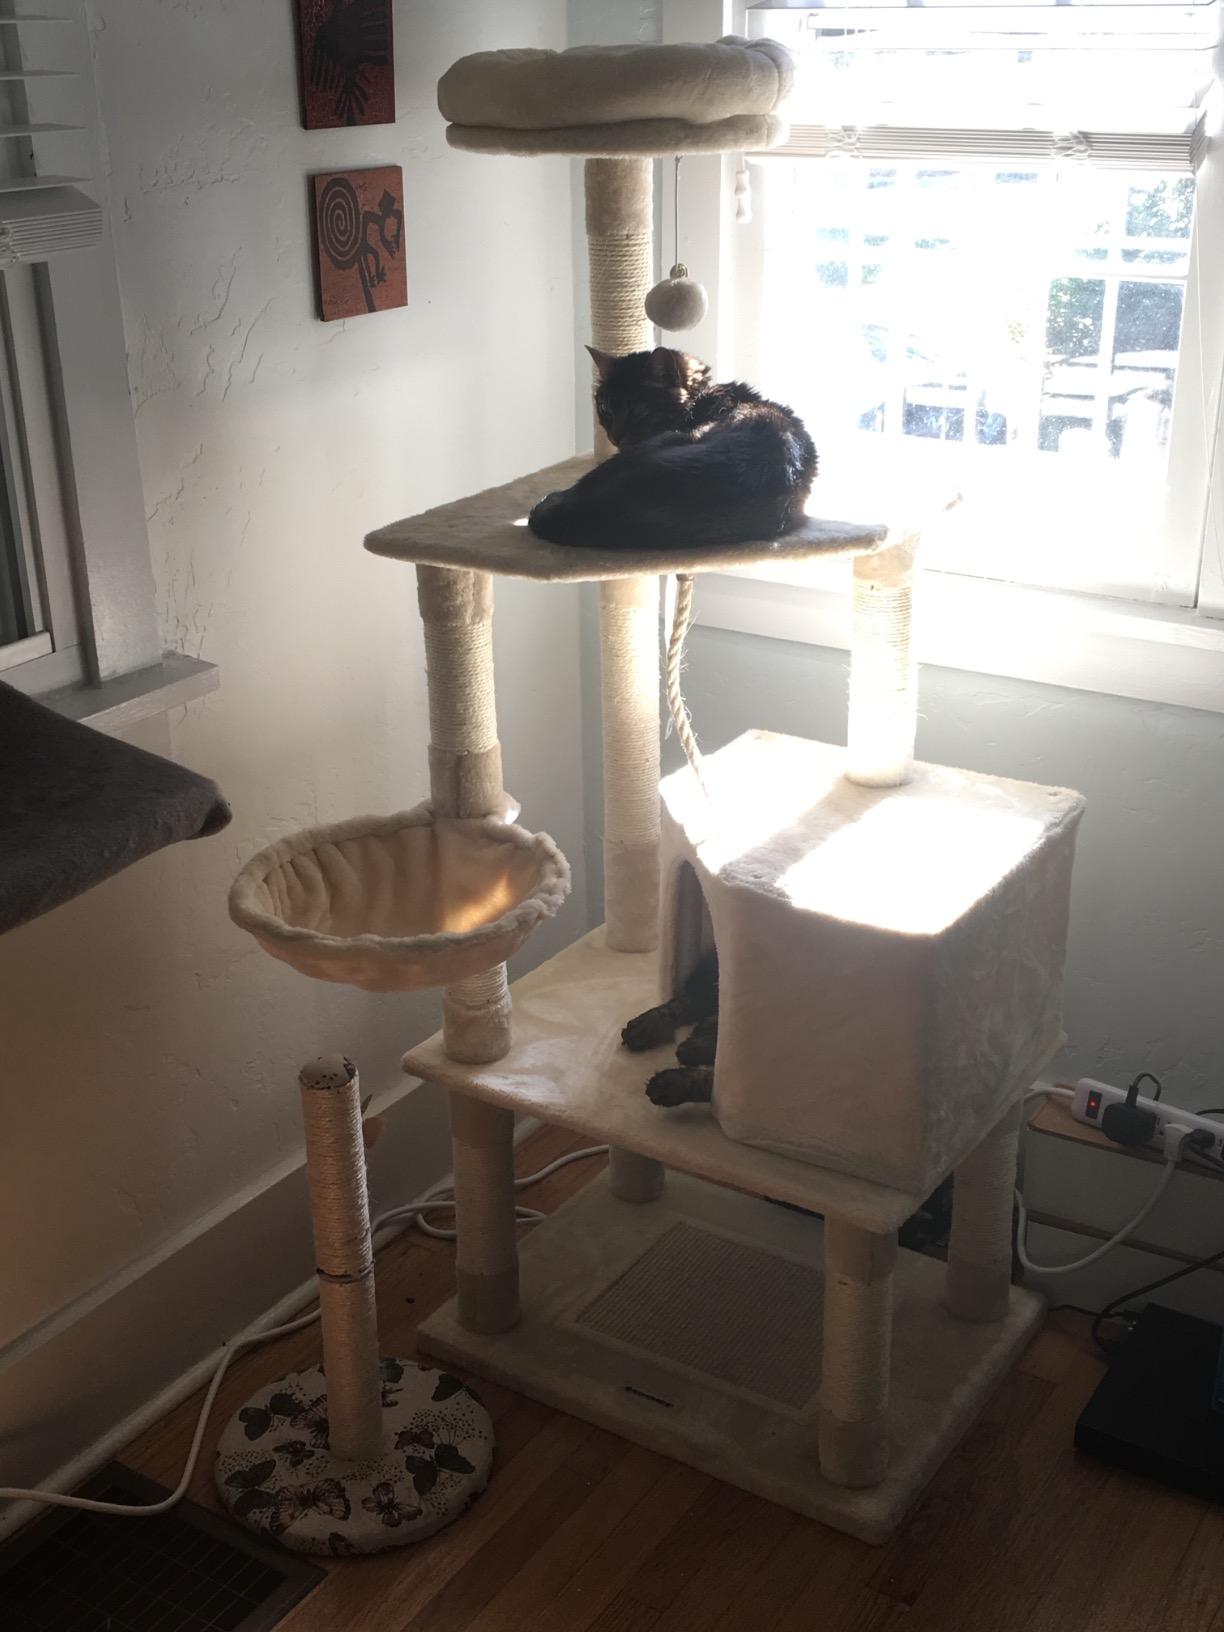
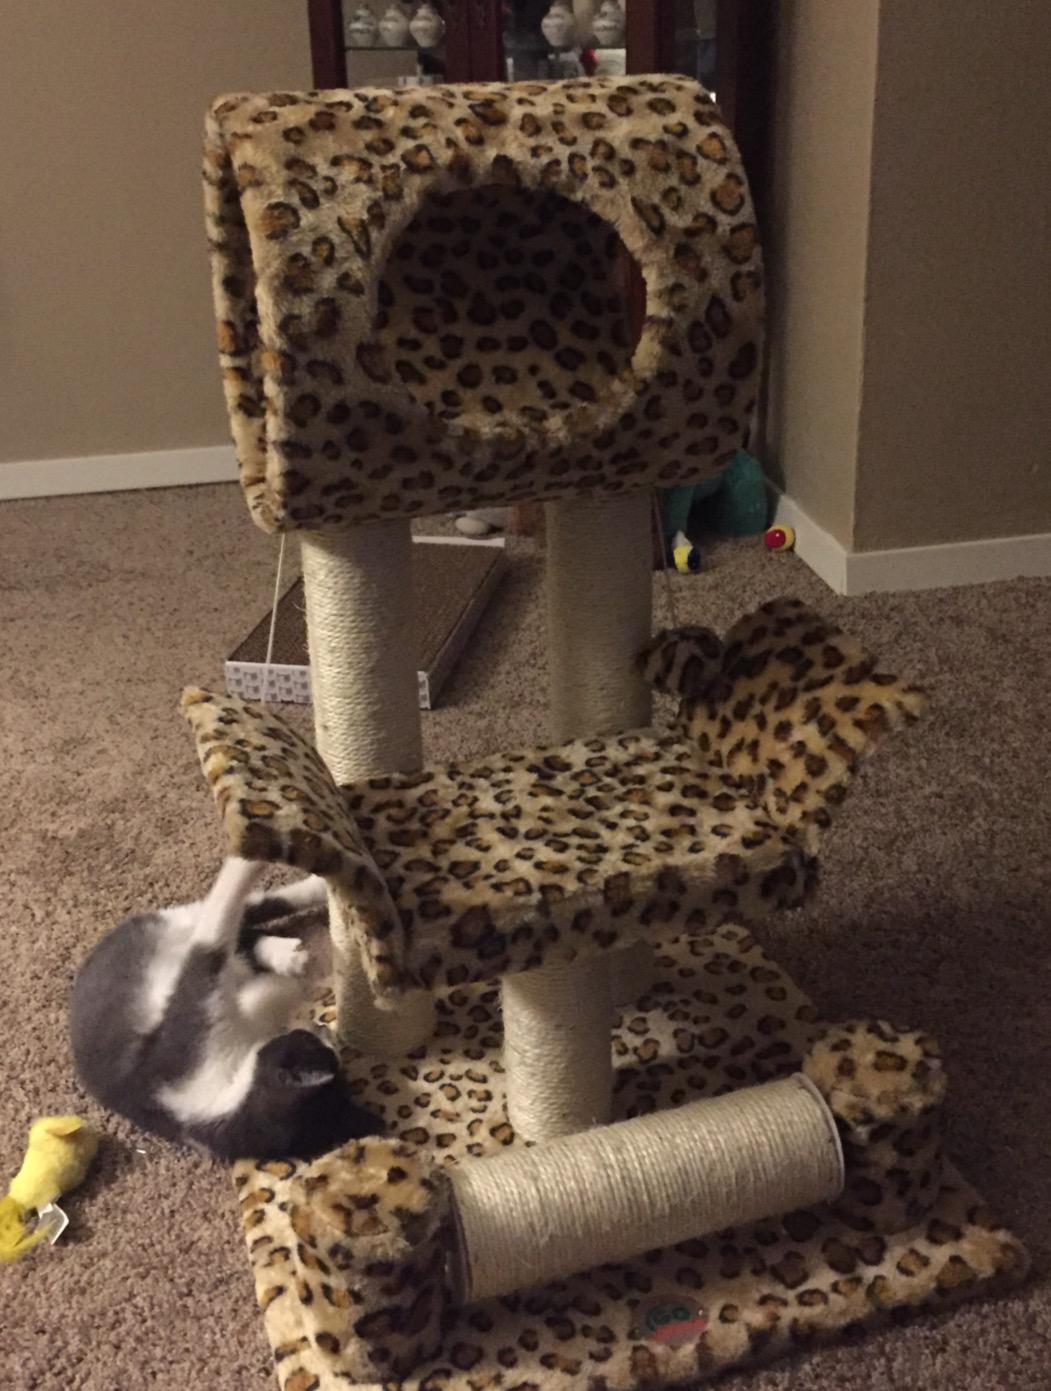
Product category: items_cat tree
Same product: no